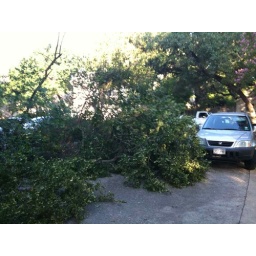
neighbor's tree in our driveway. no cars were injured in the making of this picture.